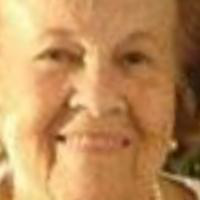
Age group: age 80 +